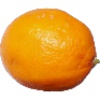
Label: Lemon Meyer 1